Tlayacapan

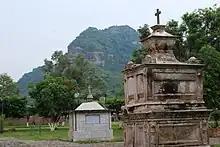
Cerro Sombrerito as seen from the atrium of the monastery

The municipality consists of the main town of Tlayacapan and 31 populated communities, which cover an area of 71.52 km. The largest community is Tlayacapan, which accounts for about half of the municipal population. Other significant communities include, Cuauhtempan (San Andrés Cuauhtempan), Los Laureles (San José de los Laureles) and Nacatongo.(inegi) The municipality borders the municipalities of Tlanepantla, Yautepec, Totolapan, Atlatlahucan and Tepoztlán.